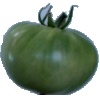
Label: Tomato not Ripened 1